Lunae Palus quadrangle

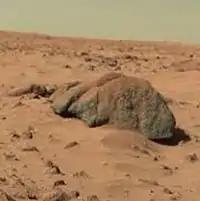
"" rock on Mars—viewed by the "Viking 1" Lander (February 11, 1978)

The soil resembled those produced from the weathering of basaltic lavas. The tested soil contained abundant silicon and iron, along with significant amounts of magnesium, aluminum, sulfur, calcium, and titanium. Trace elements, strontium and yttrium, were detected. The amount of potassium was five times lower than the average for the Earth's crust. Some chemicals in the soil contained sulfur and chlorine that were like those remaining after the evaporation of sea water. Sulfur was more concentrated in the crust on top of the soil than in the bulk soil beneath. The sulfur may be present as sulfates of sodium, magnesium, calcium, or iron. A sulfide of iron is also possible. Both the "Spirit" rover and the "Opportunity" rover also found sulfates on Mars; consequently sulfates may be common on the Martian surface. The "Opportunity" rover (landed in 2004 with advanced instruments) found magnesium sulfate and calcium sulfate at Meridiani Planum. Using results from the chemical measurements, mineral models suggest that the soil could be a mixture of about 80% iron-rich clay, about 10% magnesium sulfate (kieserite?), about 5% carbonate (calcite), and about 5% iron oxides (hematite, magnetite, goethite?). These minerals are typical weathering products of mafic igneous rocks. Studies with magnets aboard the landers indicated that the soil is 3–7% magnetic materials by weight. The magnetic chemicals could be magnetite and maghemite. These could come from the weathering of basalt rock. Experiments carried out by the Mars "Spirit" rover (landed in 2004) indicated that magnetite could explain the magnetic nature of the dust and soil on Mars. Magnetite was found in the soil and that the most magnetic part of the soil was dark. Magnetite is very dark.